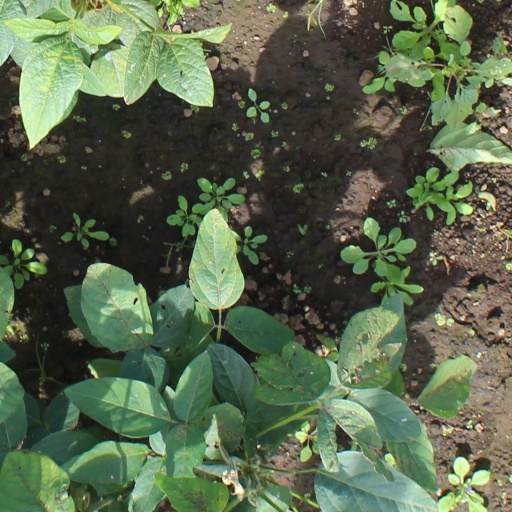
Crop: soybean